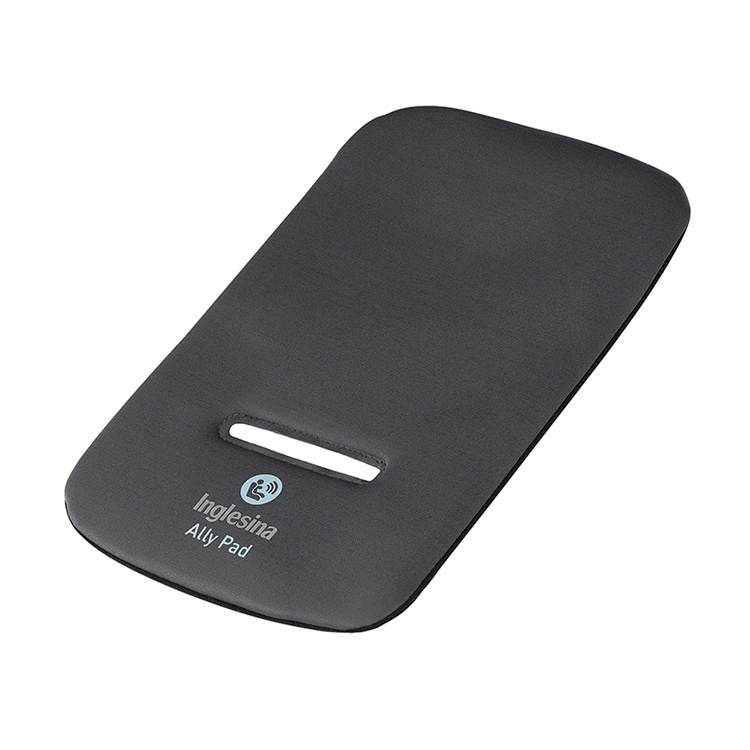
INGLESINA DISPOSITIVO ANTI-ABBANDONO ALLY PAD (lista n ANNA PELOSATO)
Brand: Io Bimbo Dalli Cani S.R.L.
Category: Animals & Pet Supplies > Pet Supplies > Pet Training Aids > Pet Training Pad Holders